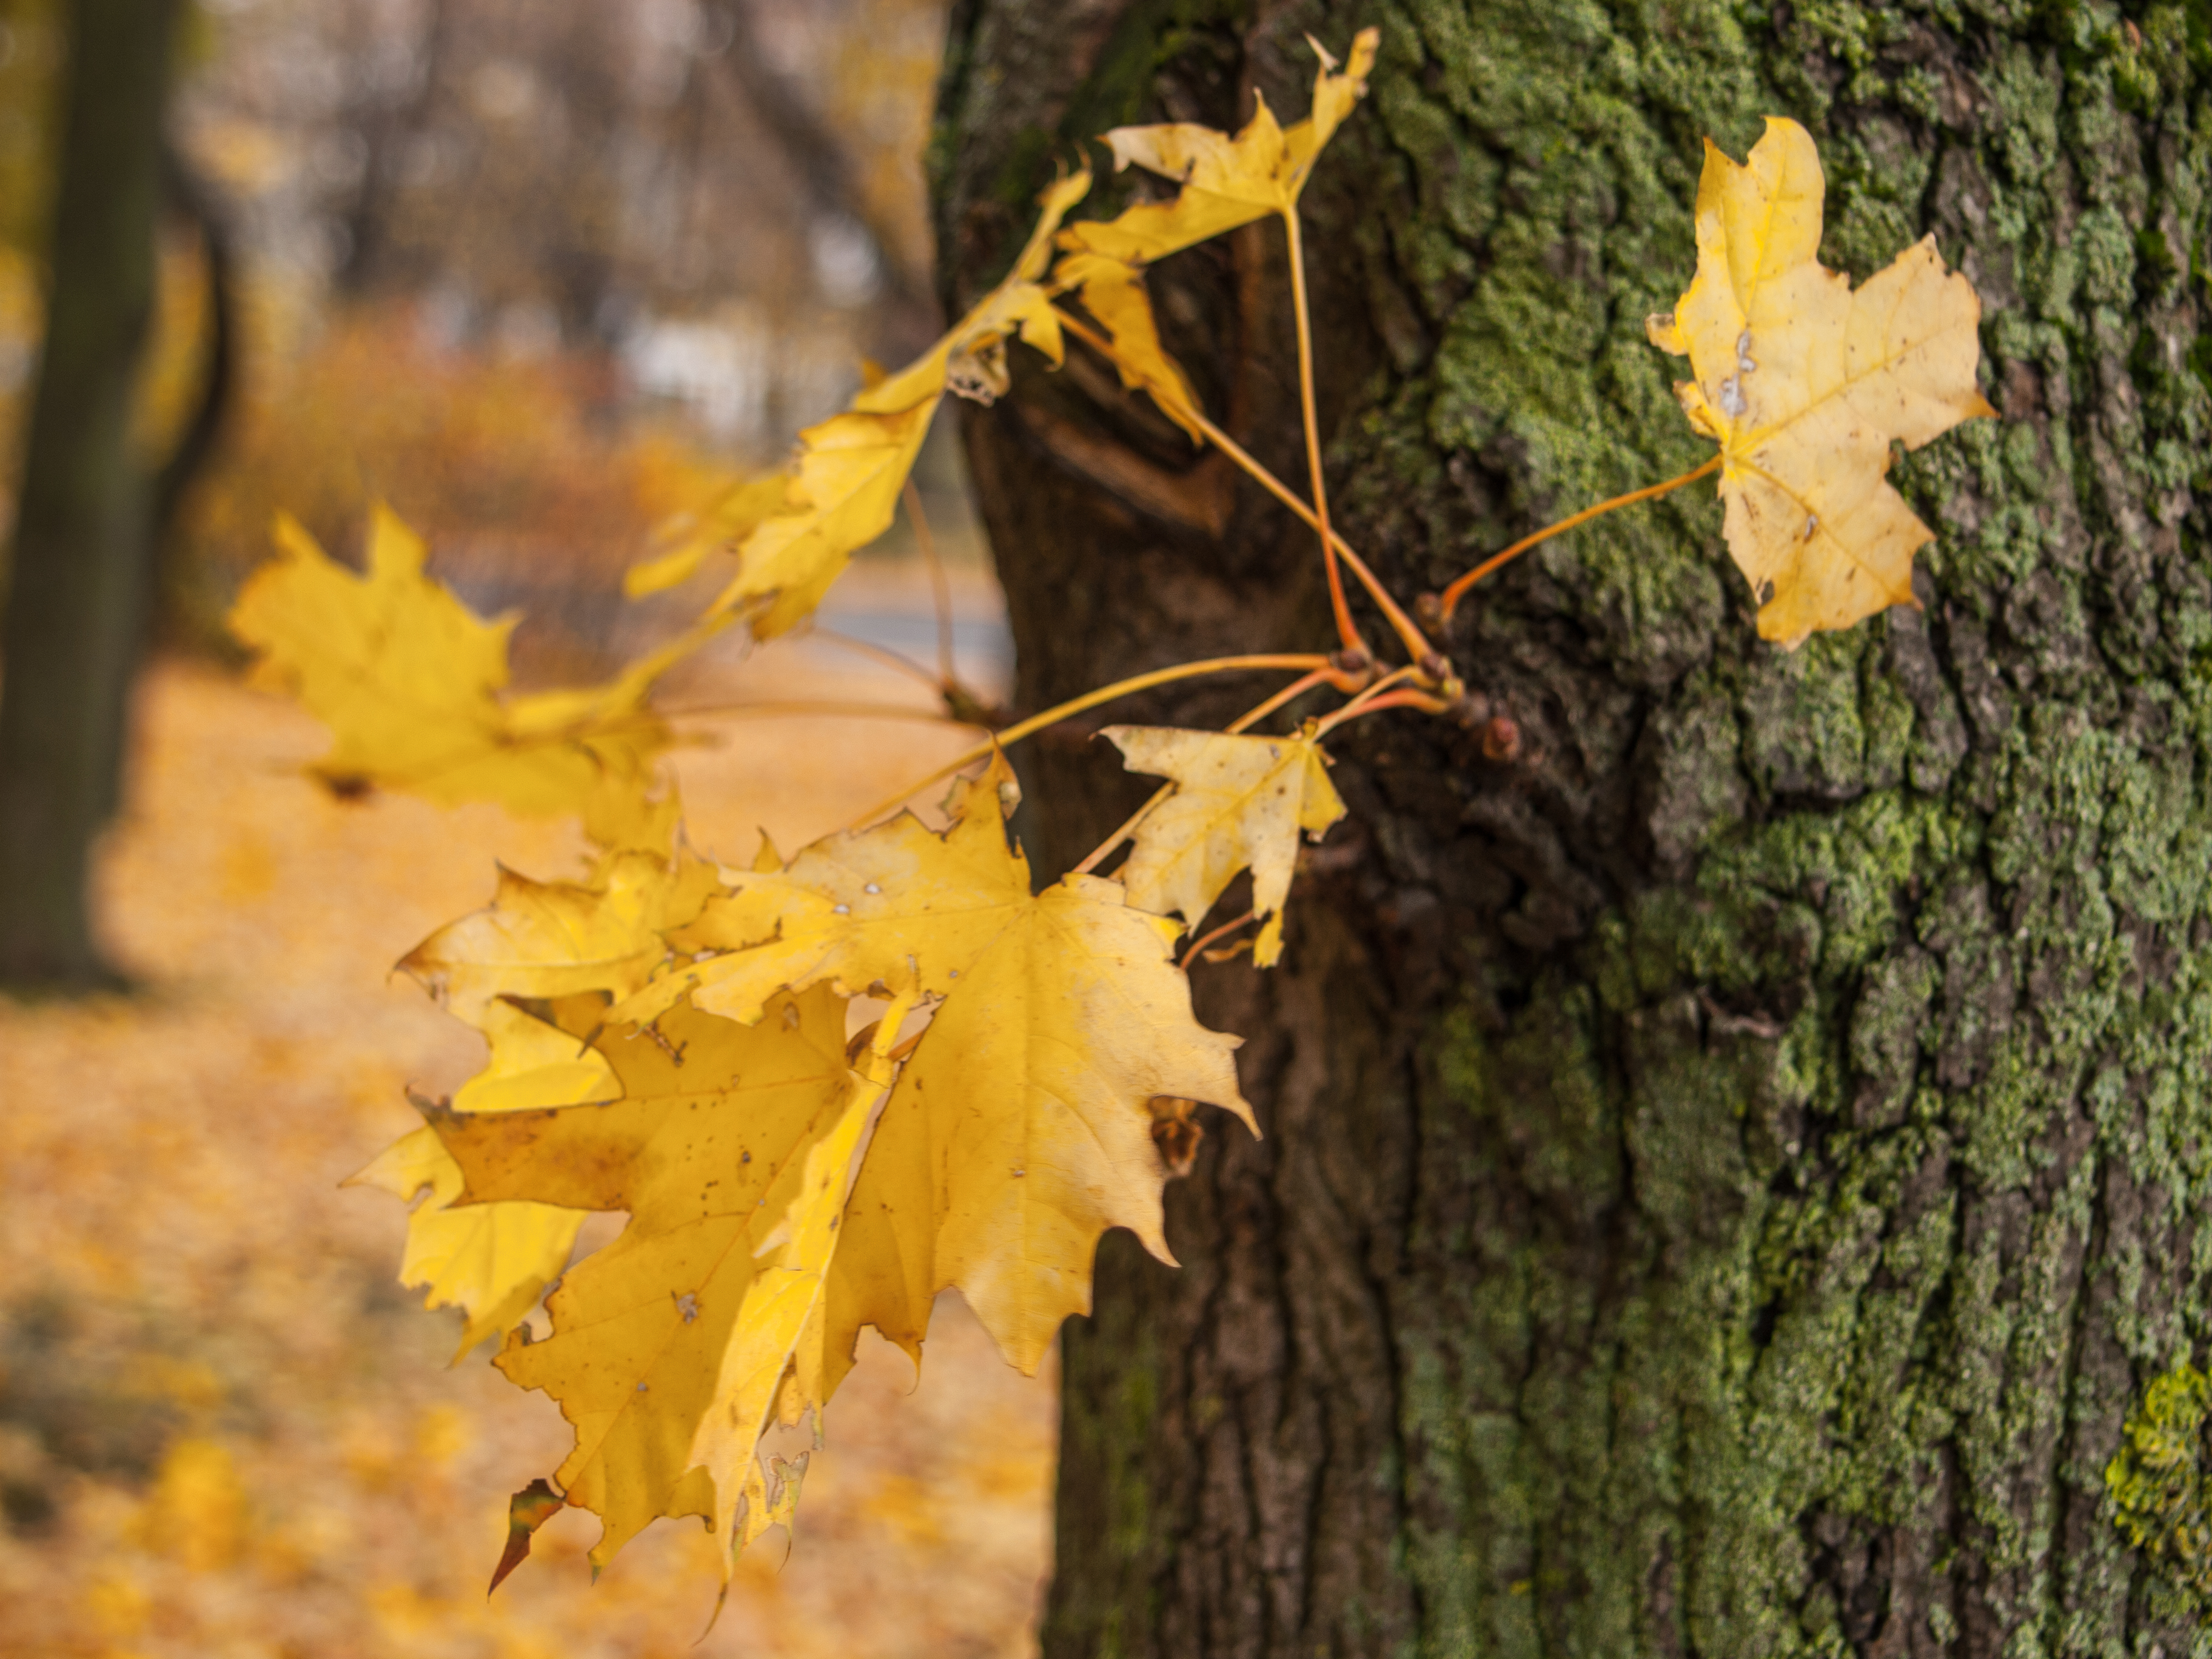
natural, leaf, natural environment, branch, botany, twig, trunk, wood, natural landscape, plant, vegetation, tree, biome, woody plant, terrestrial plant, deciduous, Tints and shades, flowering plant, forest, grass, temperate broadleaf and mixed forest, woodland, maple leaf, sky, Northern hardwood forest, landscape, plant stem, vascular plant, autumn, maple, annual plant, flower